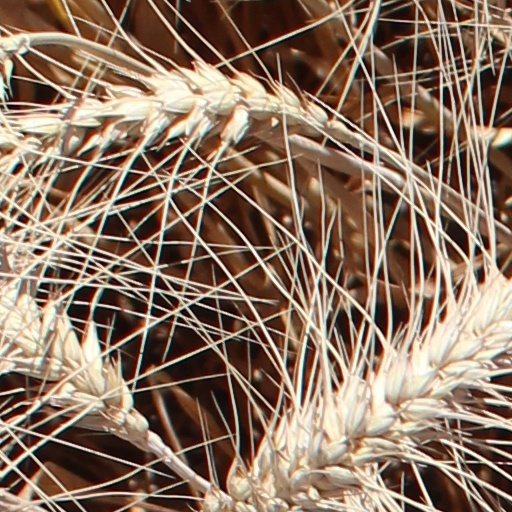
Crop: wheat